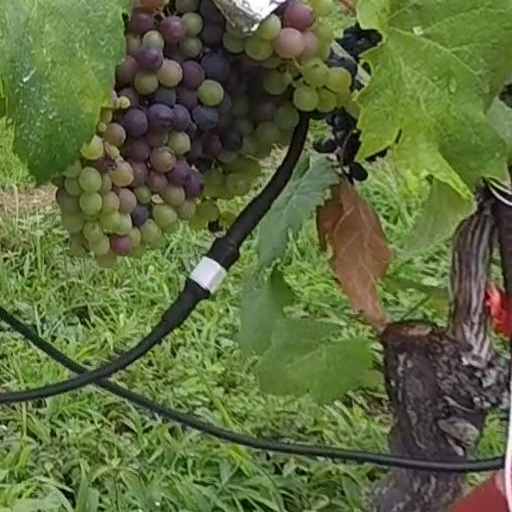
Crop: grape